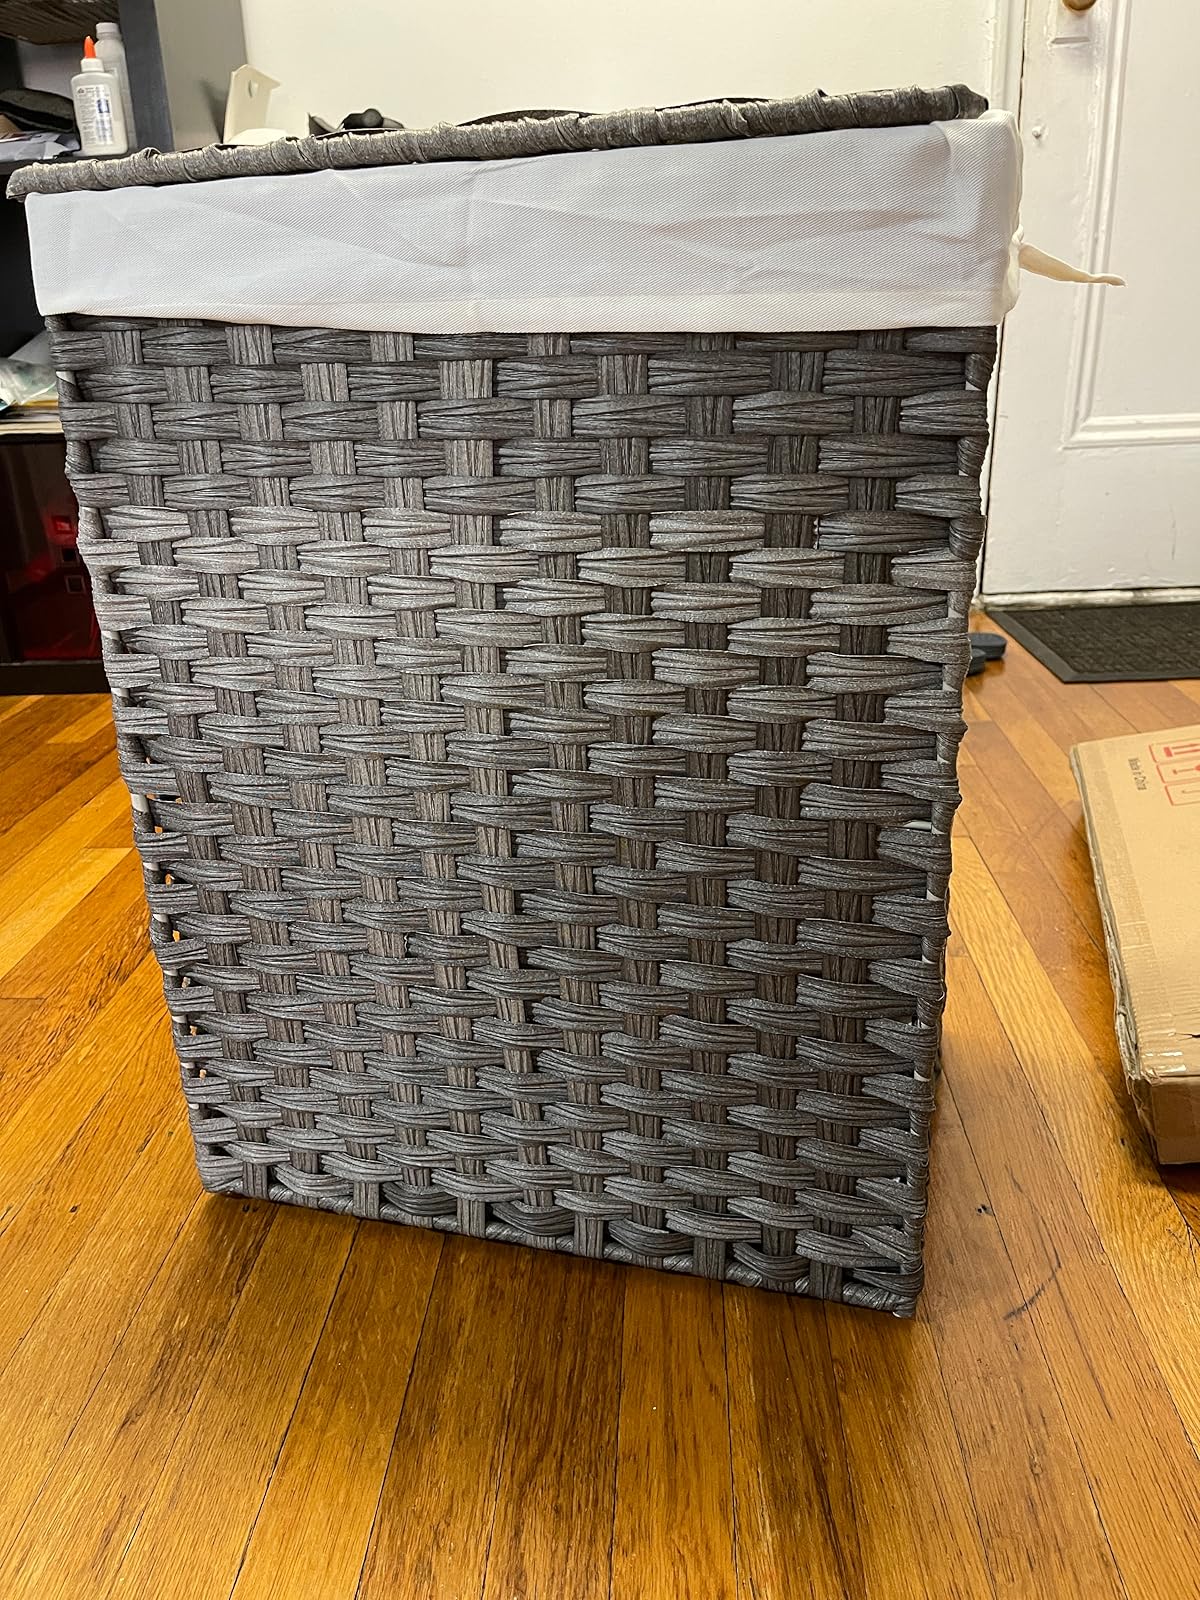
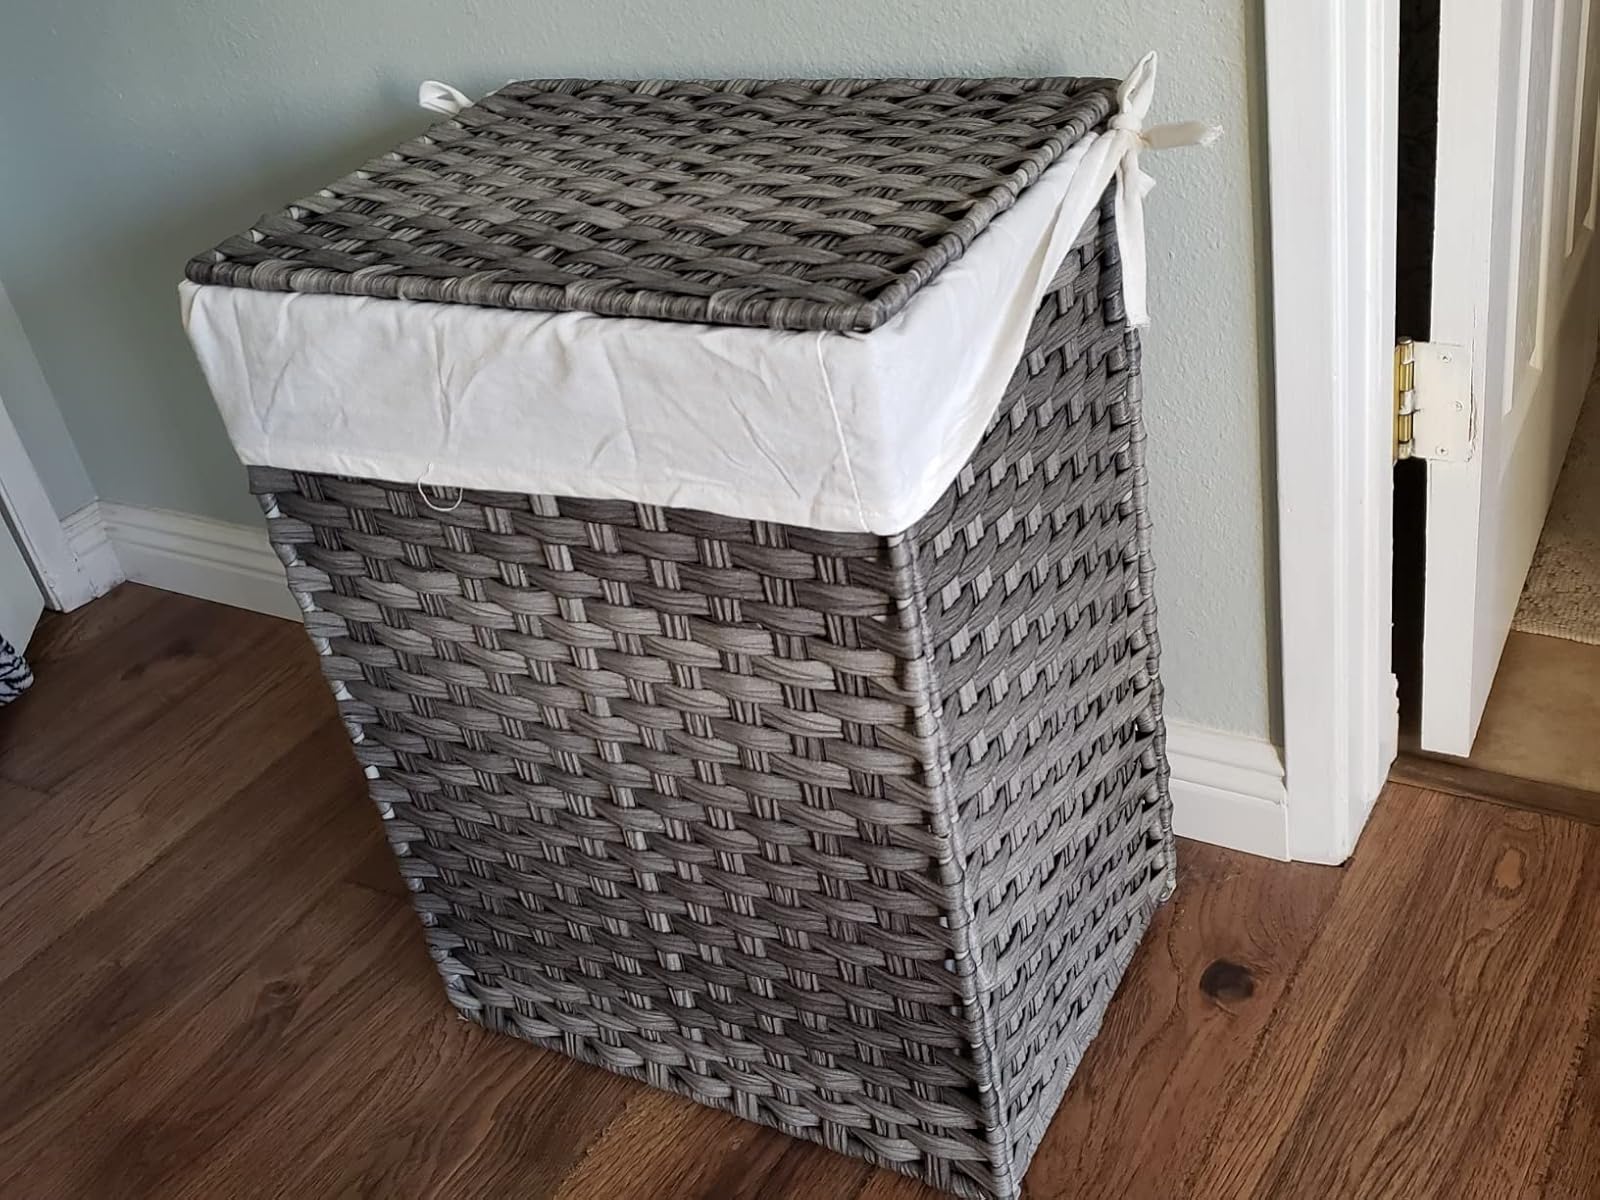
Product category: items_hamper
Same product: yes